PrankvsPrank

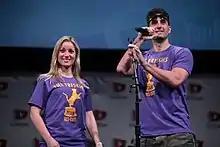

Wellens had filmed Smith attempting the cinnamon challenge and posted a video on the Internet, starting the serial pranking of each other. The videos show how they prepare the pranks for each other and record their reaction afterwards.